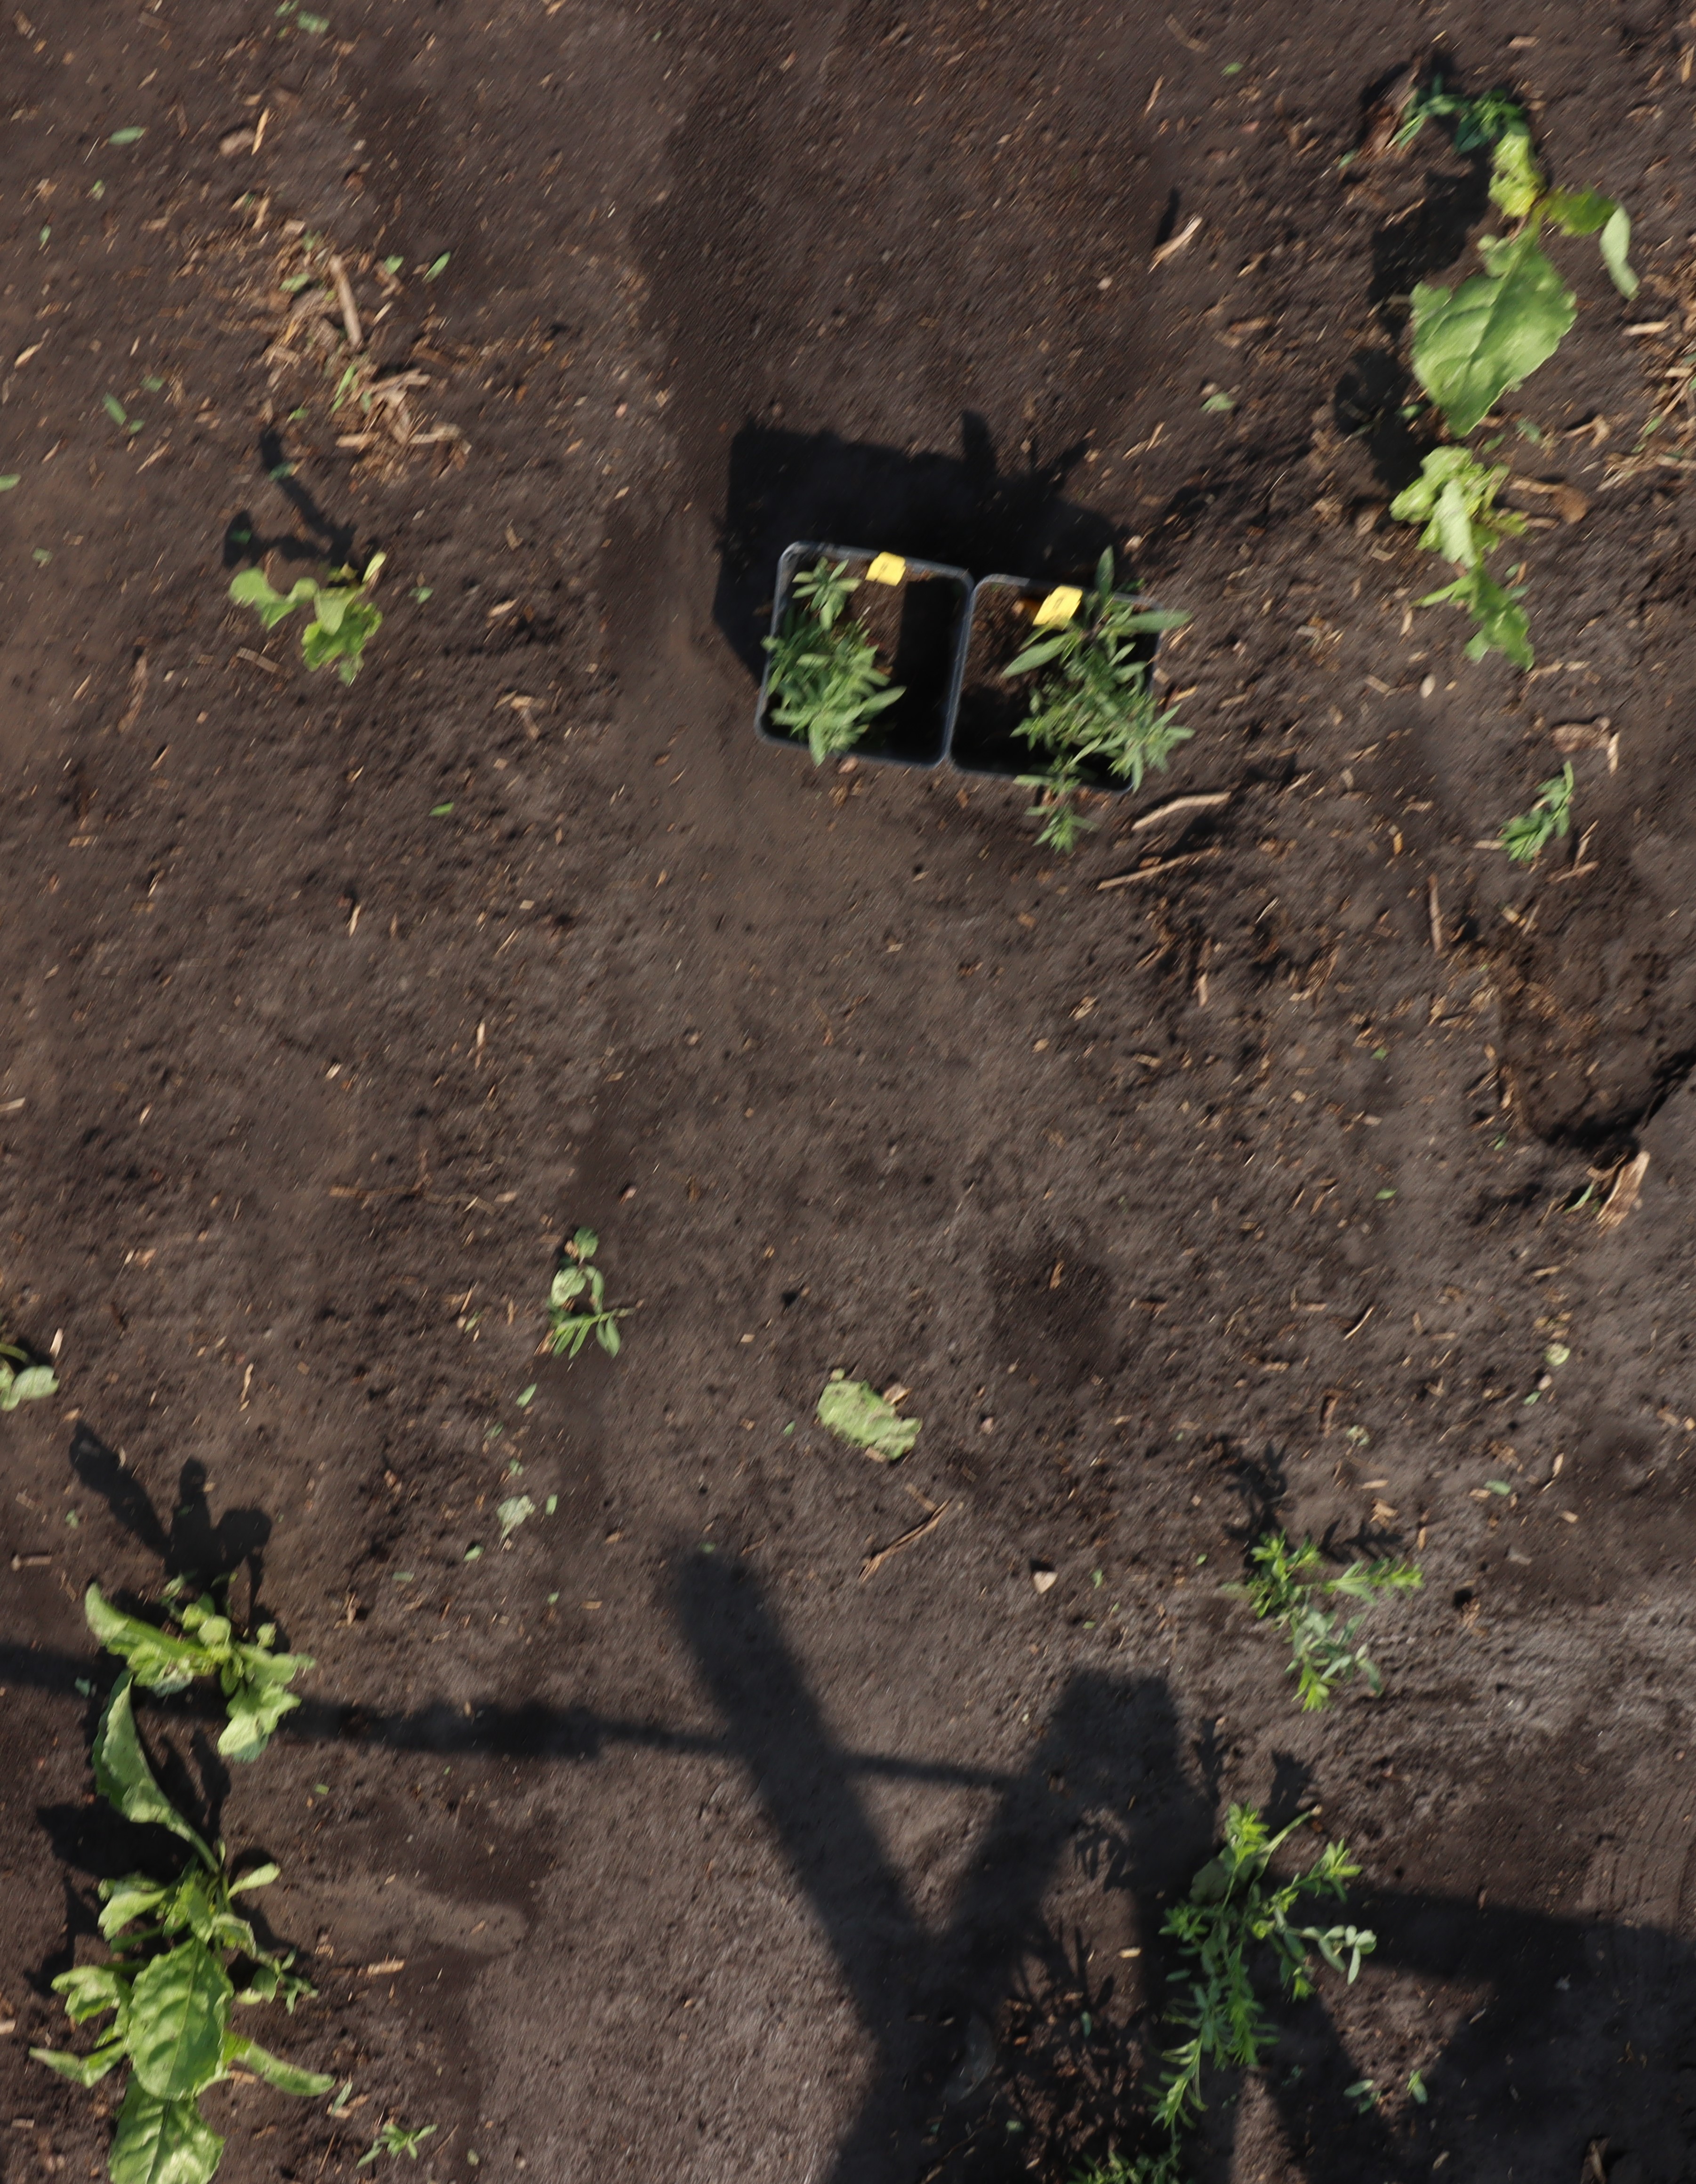
Crop: Sugar beet
Objects: Sugar beet, Sugar beet, Sugar beet, Flax, Flax, Sugar beet, Kochia, Kochia